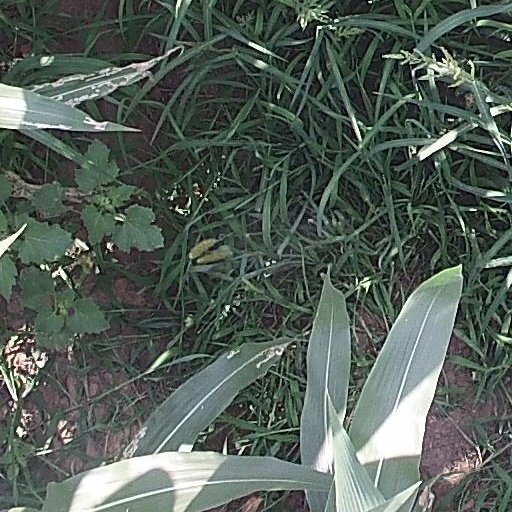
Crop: maize; corn